Miami RedHawks men's ice hockey

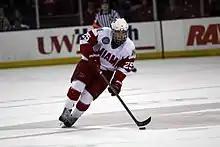
Blake Coleman, Miami, 2013

Miami moved to the newly formed NCHC in 2013 and returned to their winning ways in the second NCHC season, finishing the season 25–14–1 (.638) and taking the NCHC post-season tournament title. The Red and White entered the 2015 NCAA Division I Men's Ice Hockey Tournament as a top-seed but drew the unfavorable position of playing a host team, Providence, on their home ice at the Dunkin' Donuts Center in Providence, Rhode Island, dropping the opener 7–5 to the Friars, who would make an improbable run to the national title. Miami pulled their goalie for much of the third period after trailing 6–2, but a furious third period rally came up short. Austin Czarnik (2nd-Team All-American, 36 assists, 45 points), Riley Barber (20 goals, 40 points), and Blake Coleman (37 points) led the Red and White.